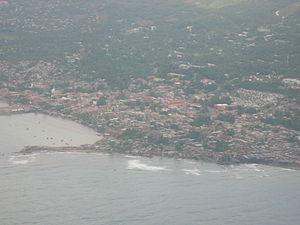
Jérémie est une commune d'Haïti, chef-lieu du département de Grand'Anse, arrondissement de Jérémie.